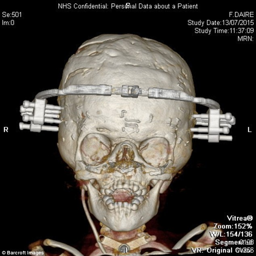
but after undergoing life - saving surgery which involved breaking his facial bones and pulling them back together with a metal frame , he is now flourishing